Eric Rowe

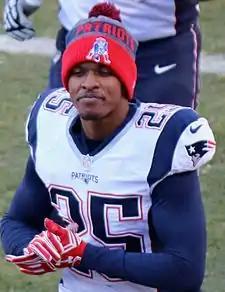
Rowe with the New England Patriots in 2016

Nelson Eric Rowe Jr. (born October 3, 1992) is an American professional football safety. He played college football for the Utah Utes, and has played in the NFL for the Philadelphia Eagles, New England Patriots, and Miami Dolphins.